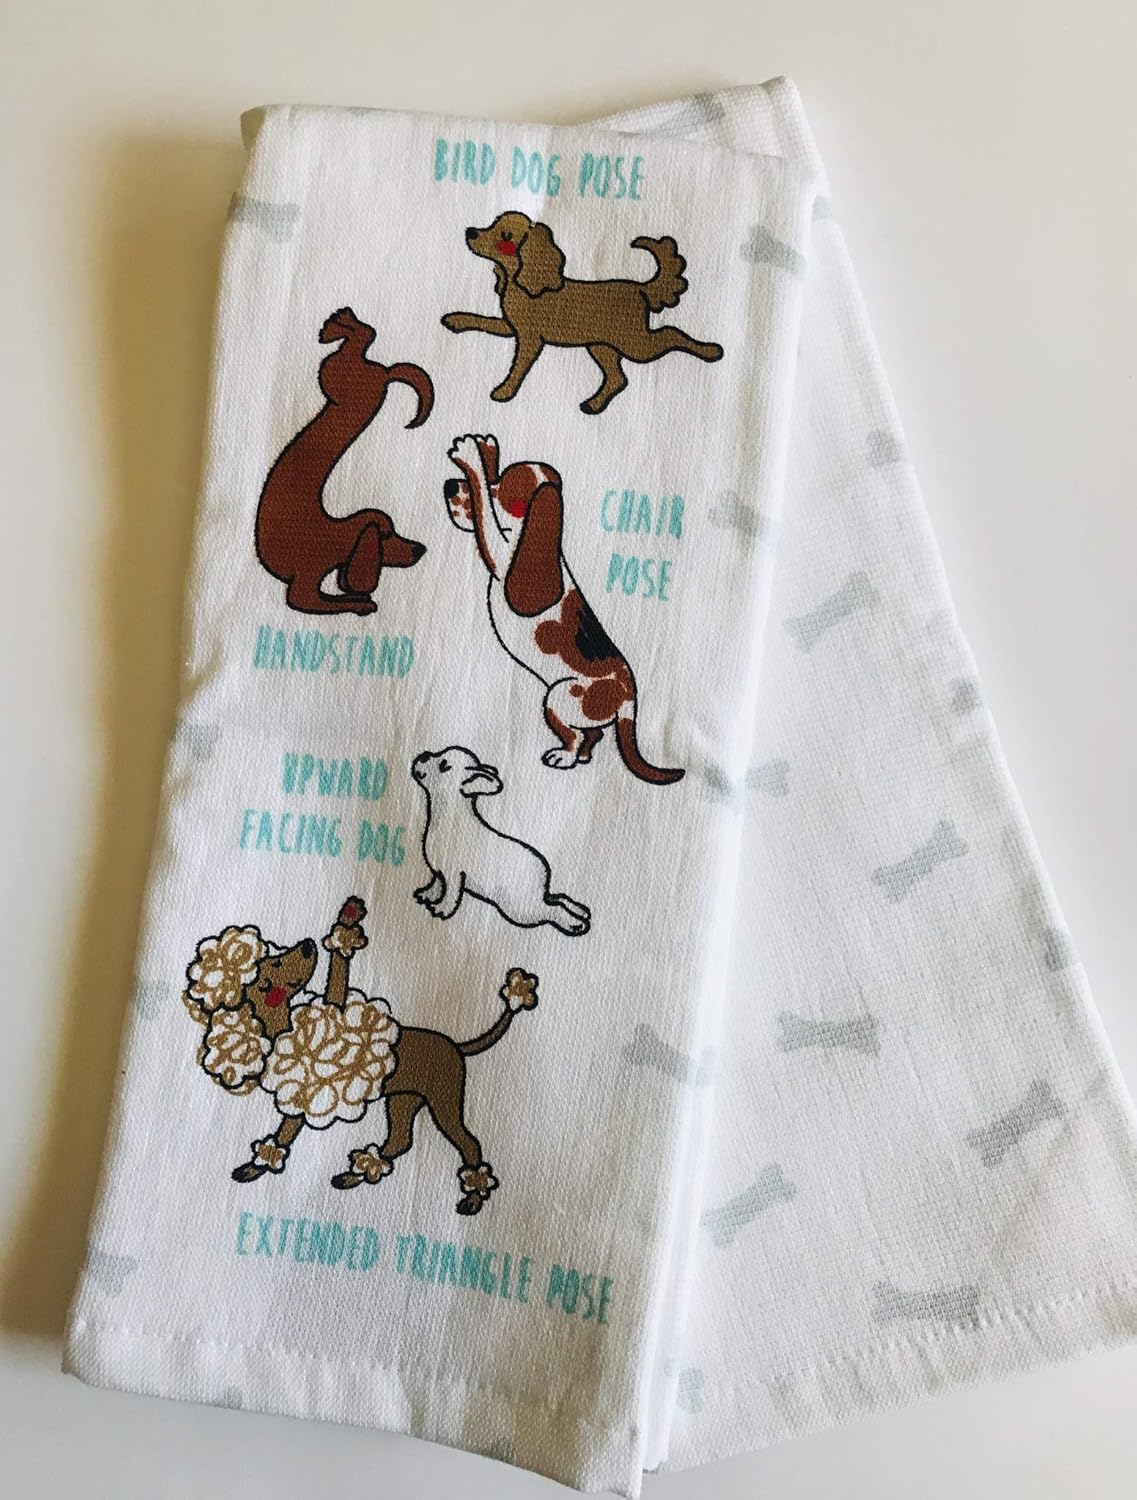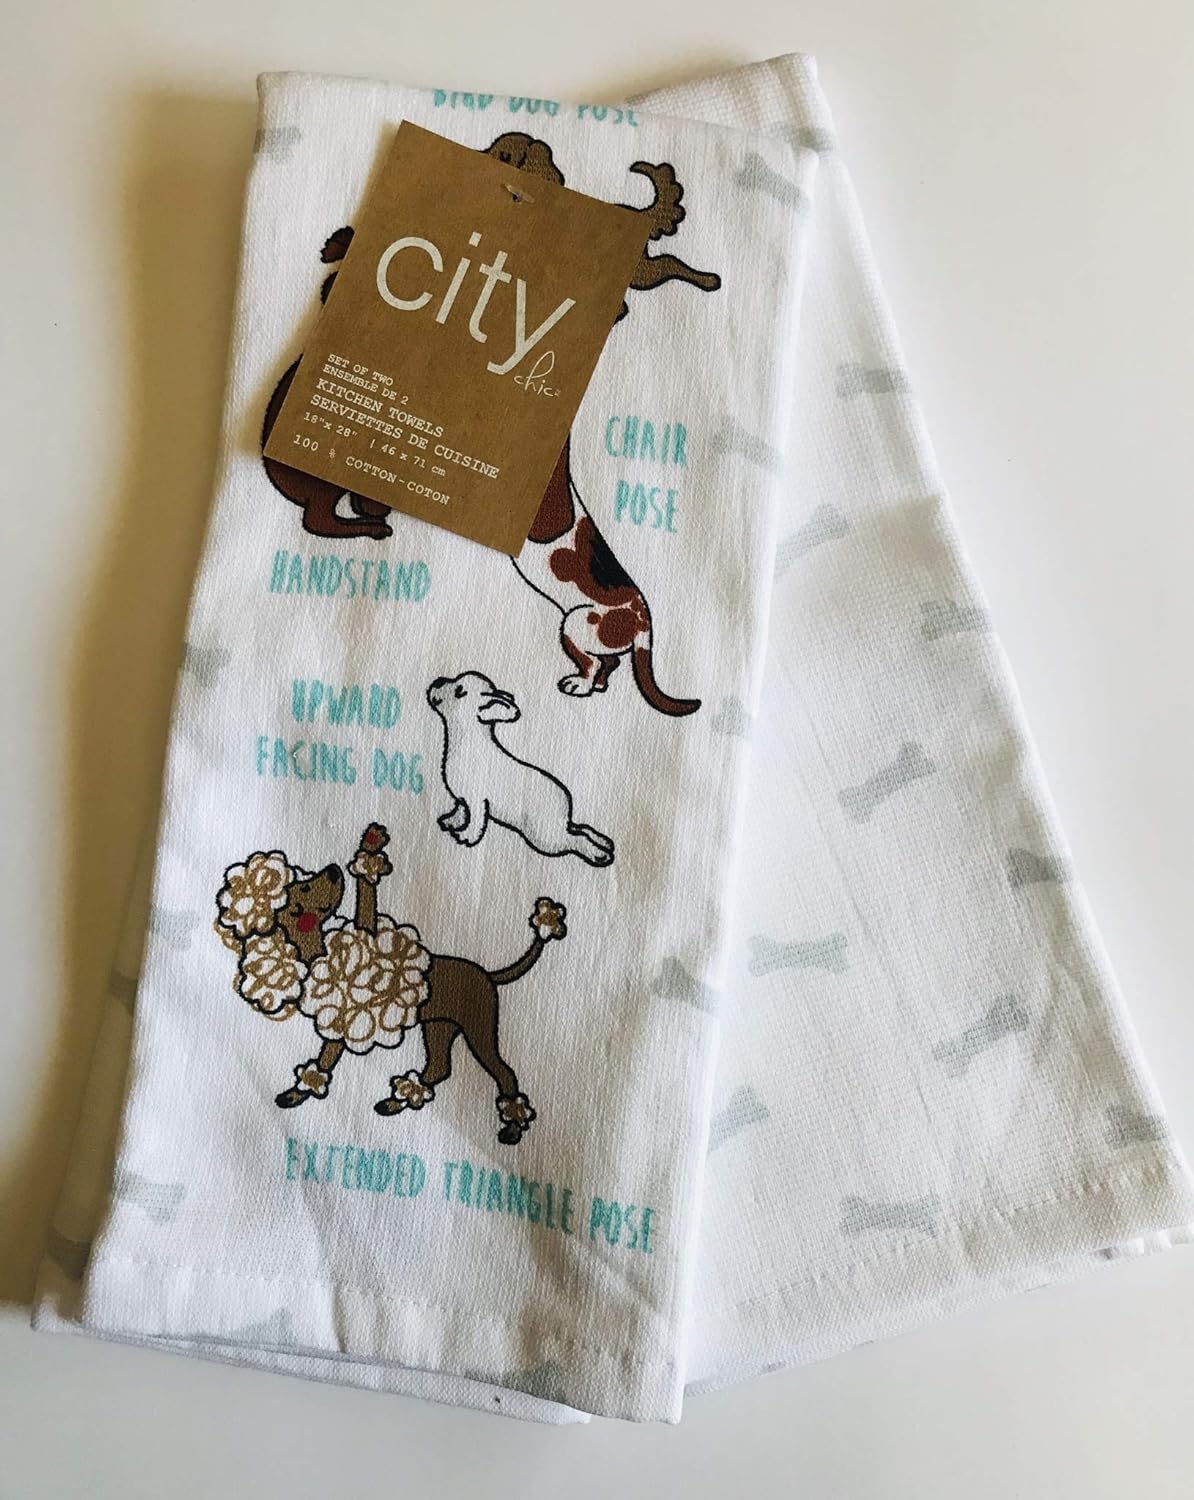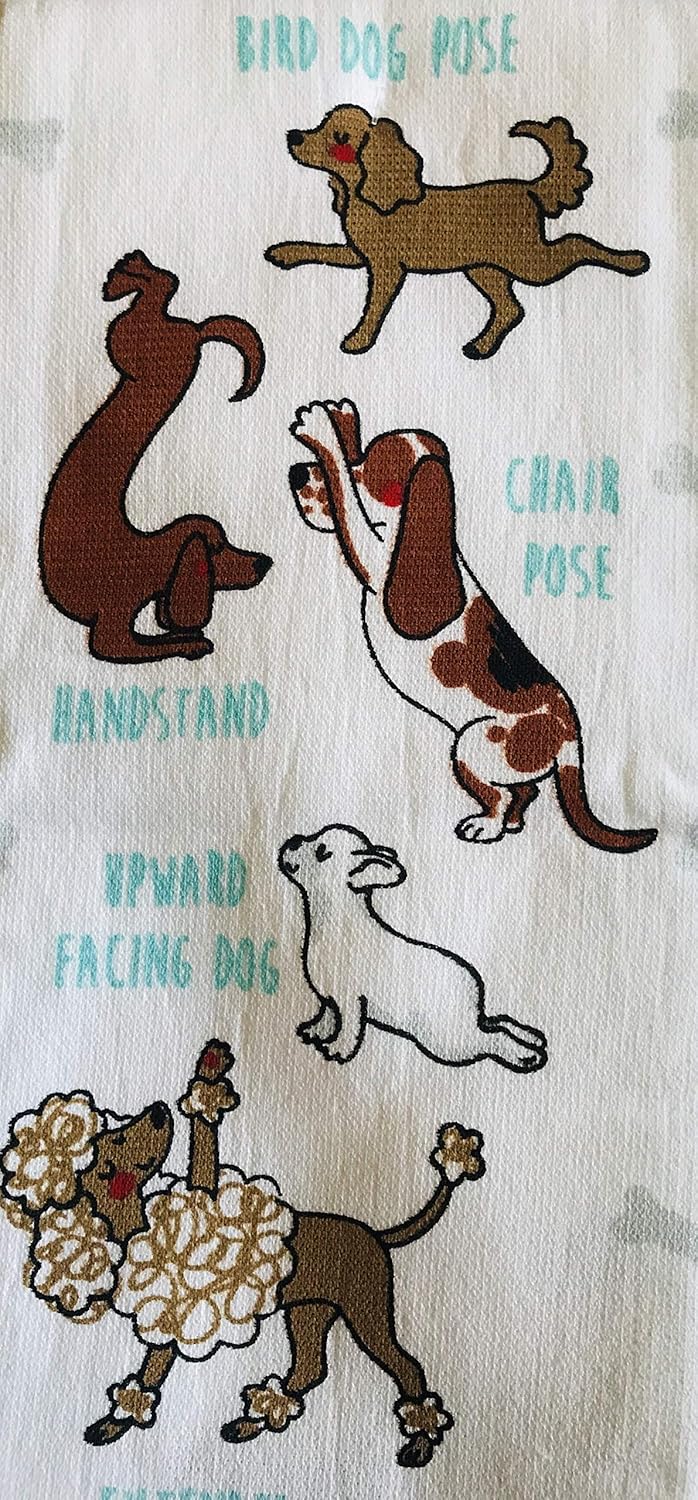
Upward Facing Dog Yoga - Kitchen Towels - Set of 2 Whimsical Yogi Dog Lover Kitchen Hand Dish Tea Towel 100% Ultra Absorbent Cotton
Category: Amazon Home
Features the adorable dog yoga poses of... Bird Dog Pose, Handstand, Chair Pose, Upward Facing Dog, and Extended Triangle Pose on the front and soft gray dog bones on the back. Beautiful and Thoughtful Gift for any Free Spirited Dog Lover!
Features: Cotton | Features the adorable dog yoga poses of... Bird Dog Pose, Handstand, Chair Pose, Upward Facing Dog, and Extended Triangle Pose on the front and soft gray dog bones on the back. | Beautiful and Thoughtful Gift for any Free Spirited Dog Lover! | Terry Cloth Backed | Set of 2 ultra absorbent100% cotton towels. Each measures 18" x 28" | Charming Dachshund, Beagle, Poodle, Chihuahua and Spaniel pefecting their yoga poses